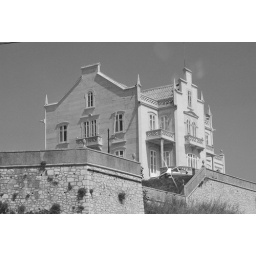
Nice house looking like a modern castle near the beach. Foz do Arelho (portugal)